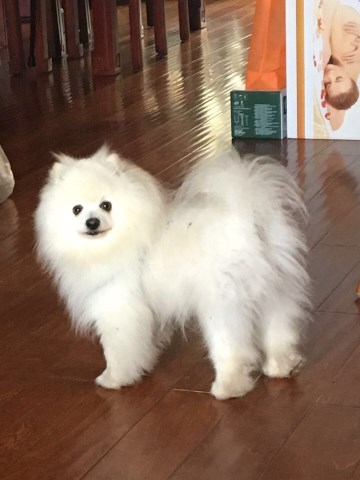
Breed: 1936-n000005-Pomeranian